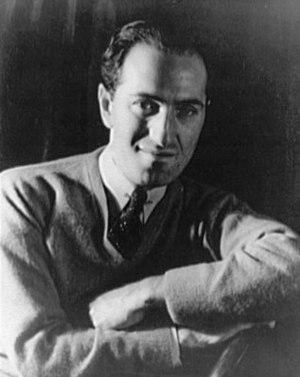
Le Concerto pour piano nᵒ 4 en sol mineur, op. 40, est le quatrième et dernier concerto pour piano et orchestre de Sergueï Rachmaninov. Écrit en 1926 aux États-Unis mais déjà commencé en Russie avant la Révolution d'Octobre, la partition a été reprise par le compositeur en 1928, puis en 1941 : jugé trop long par Rachmaninov à la lecture du conducteur, il l'amputera d'une centaine de mesures, ce qui nuira certainement à l'unité de l'œuvre. Elle est dédicacée au compositeur et pianiste russe Nikolaï Medtner.
George Gershwin, pseudonyme de Jacob Gershowitz, est un compositeur et chef d'orchestre américain, né le 26 septembre 1898 à Brooklyn et mort le 11 juillet 1937 à Los Angeles.
John Herndon Mercer ou Johnny Mercer est un auteur-compositeur et interprète américain. Il fut un chanteur populaire aussi bien en interprétant ses propres œuvres que celles écrites par d'autres. Des années 1930 aux années 1950, nombre de chansons écrites par Mercer devinrent de véritables hits. Il écrivit les paroles de plus de mille chansons, dont certaines destinées au cinéma et aux spectacles de Broadway. Parmi les voix célèbres qui interprétèrent ses textes, on peut citer entre autres Fred Astaire, Ginger Rogers, Bing Crosby, Audrey Hepburn et Frank Sinatra. Johnny Mercer reçut quatre Oscars et deux Grammy Awards. Il est aussi l'un des cofondateurs de la maison d'édition des disques Capitol Records.
La musique classique des États-Unis désigne la musique classique composée aux États-Unis à partir du XVIIᵉ siècle jusqu'aux différents courants de la musique contemporaine américaine.